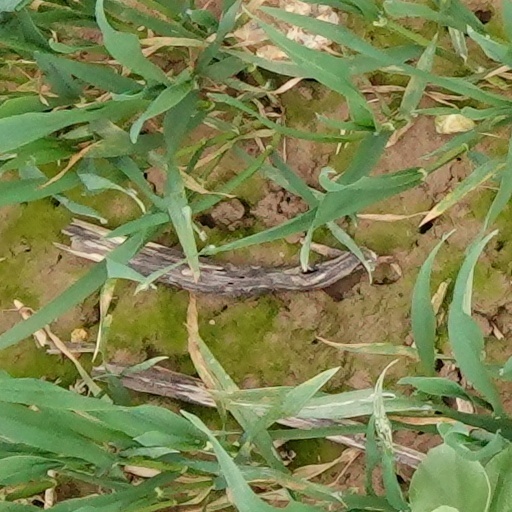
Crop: wheat